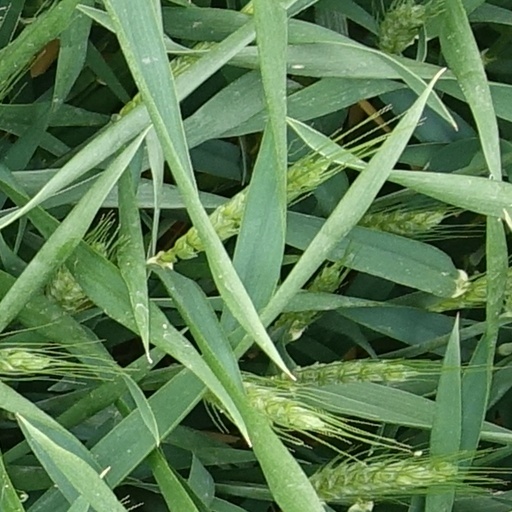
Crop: wheat